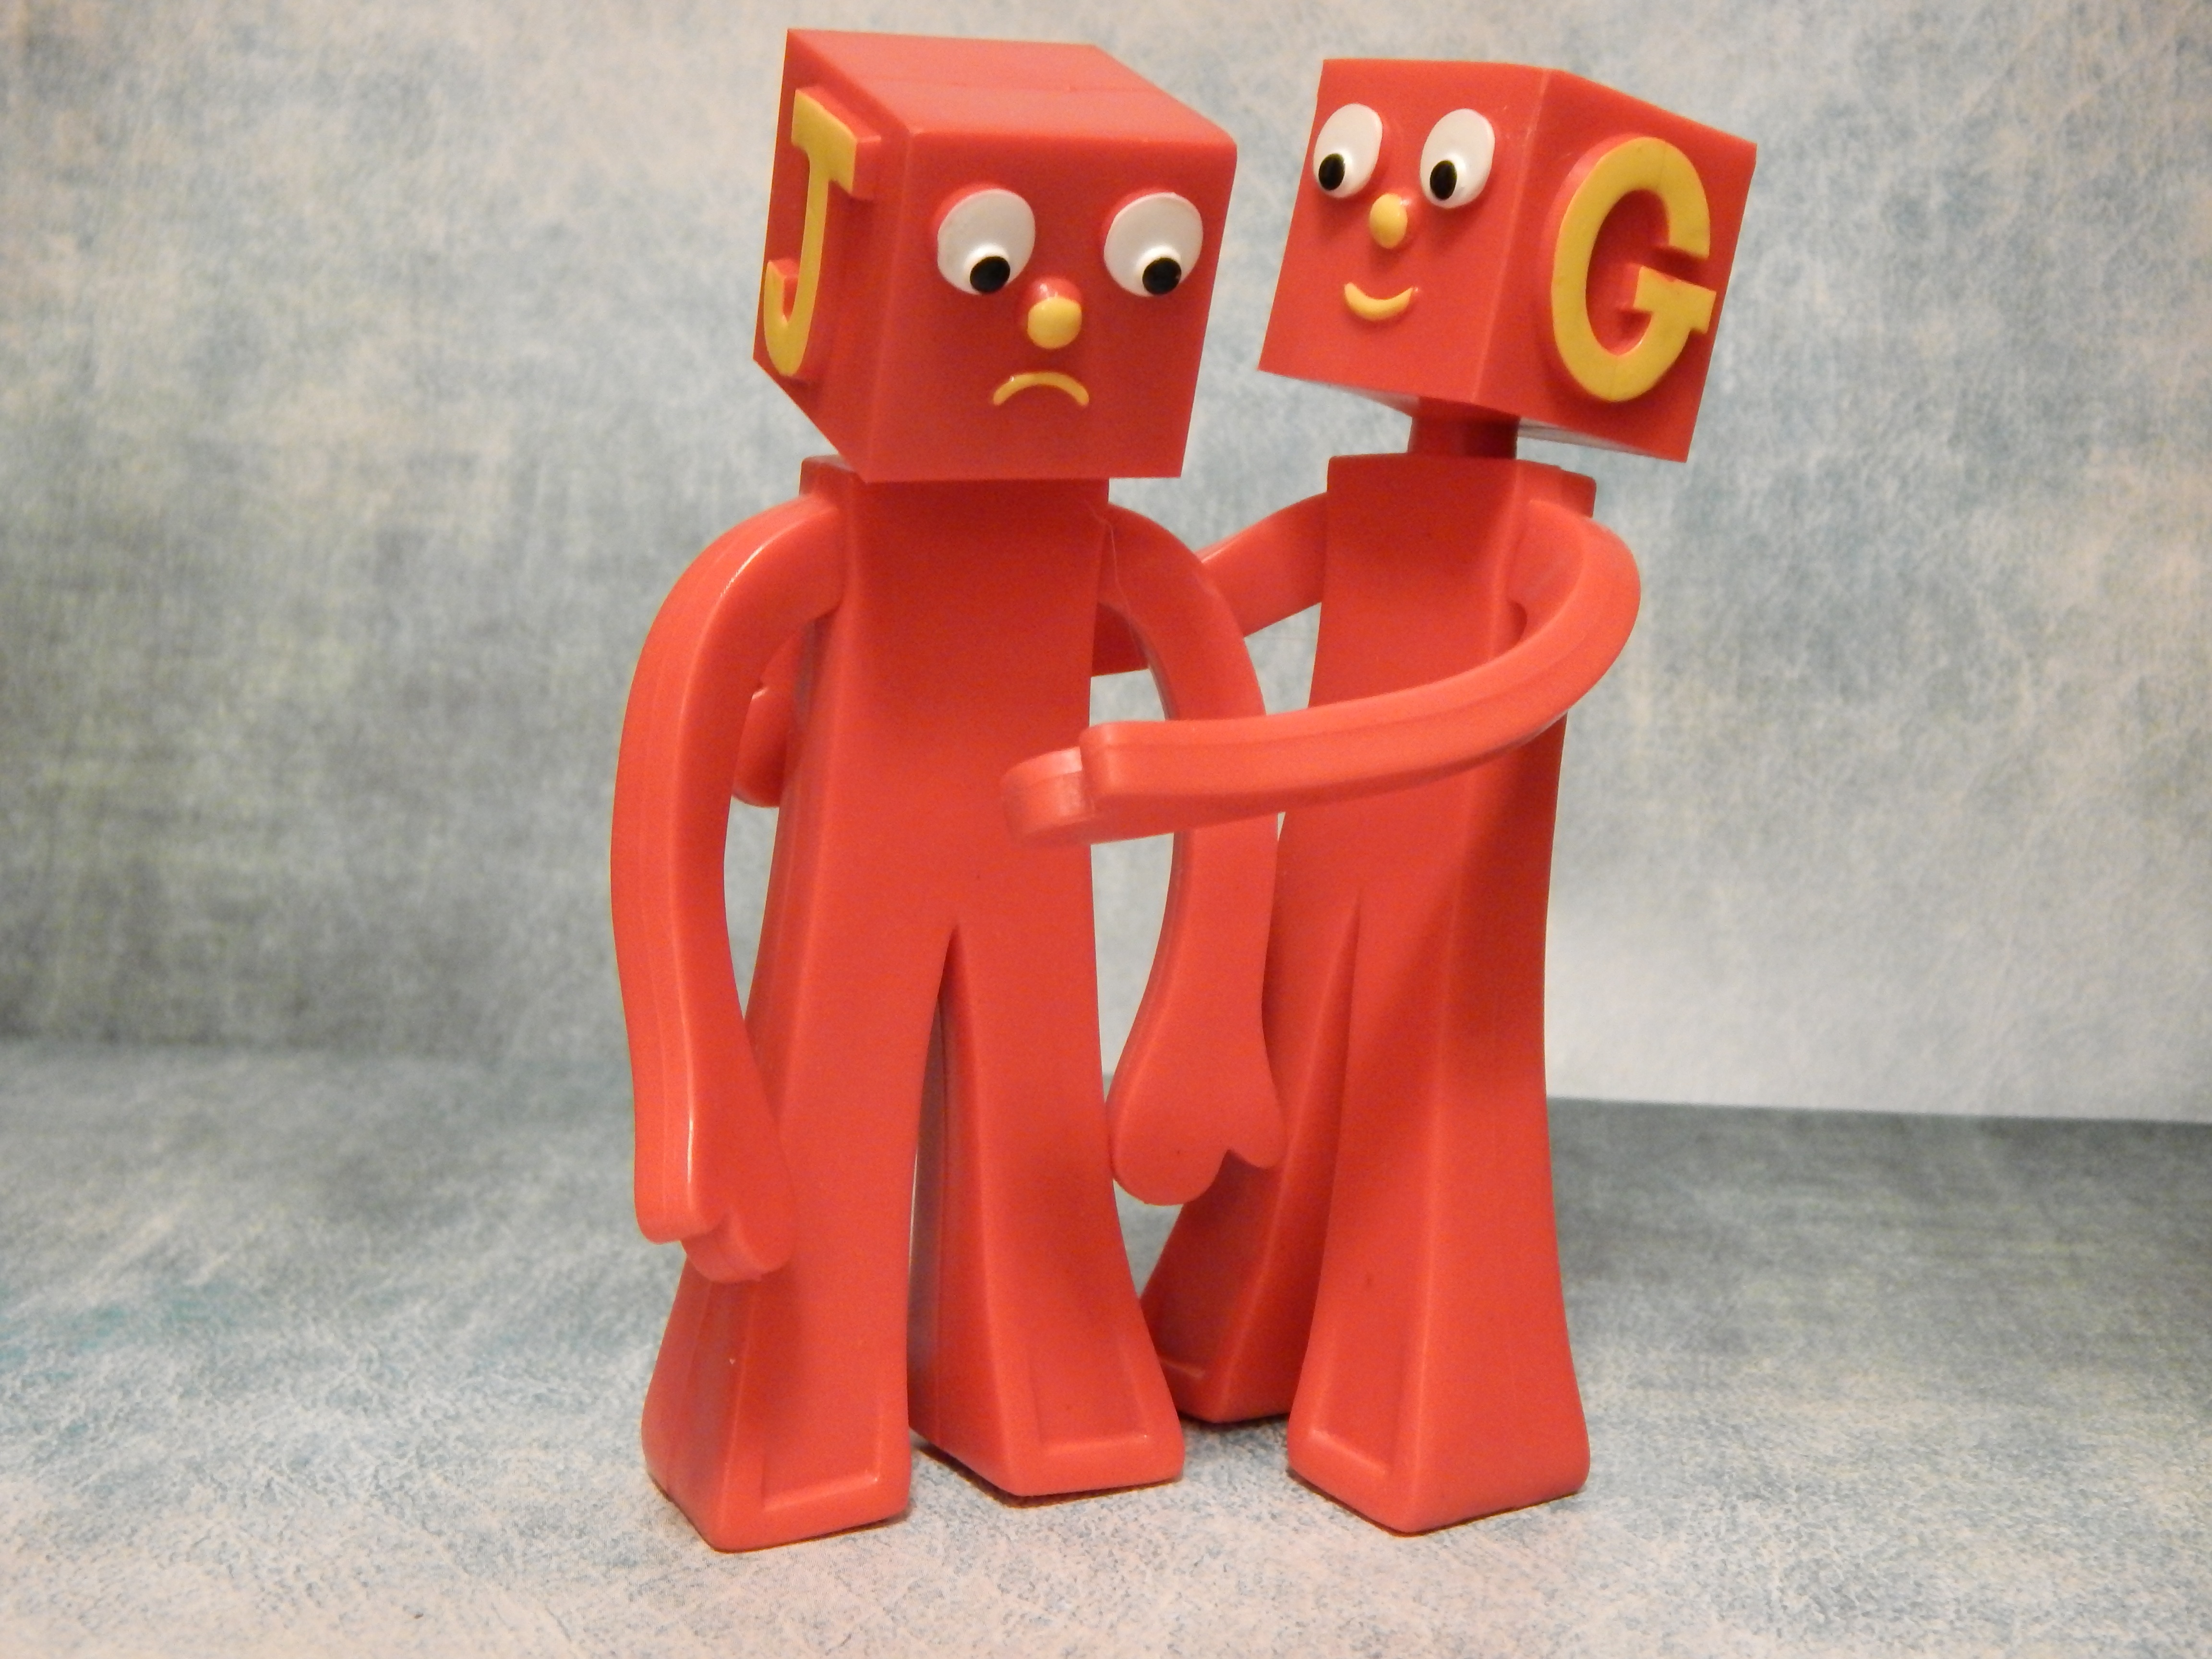
people, love, sadness, red, calm, care, friendship, toy, hug, cry, cuddle, embrace, sad, affection, friends, figurine, comfort, emotion, depression, unhappy, calming, soothing, upset, cheer up, soothe